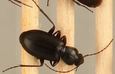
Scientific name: Calathus advena
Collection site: Niwot Ridge Mountain Research Station Site (NIWO), plot NIWO_007